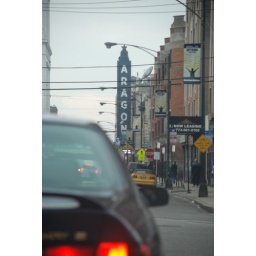
Aragon Ballroom sign in Chicago (didn't realize the car in front of us got into the picture too).